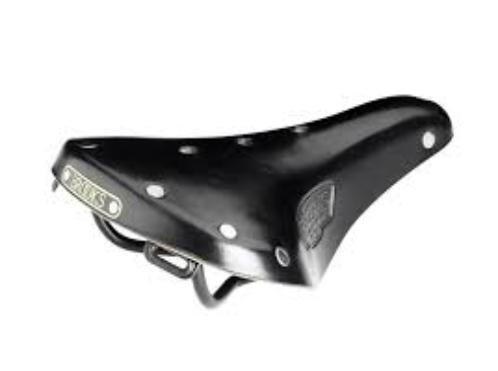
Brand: Brooks Saddle
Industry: Transportation